Hope

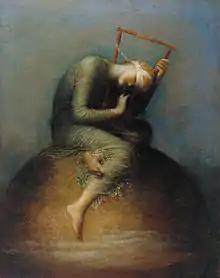
"Hope", which lay at the bottom of the box, remained. Allegorical painting by George Frederic Watts, 1886

American professor of psychology Barbara Fredrickson argues that hope comes into its own when crisis looms, opening us to new creative possibilities. Frederickson argues that with great need comes an unusually wide range of ideas, as well as such positive emotions as happiness and joy, courage, and empowerment, drawn from four different areas of one's self: from a cognitive, psychological, social, or physical perspective. Such positive thinking bears fruit when based on a realistic sense of optimism, not on a naive "false hope".